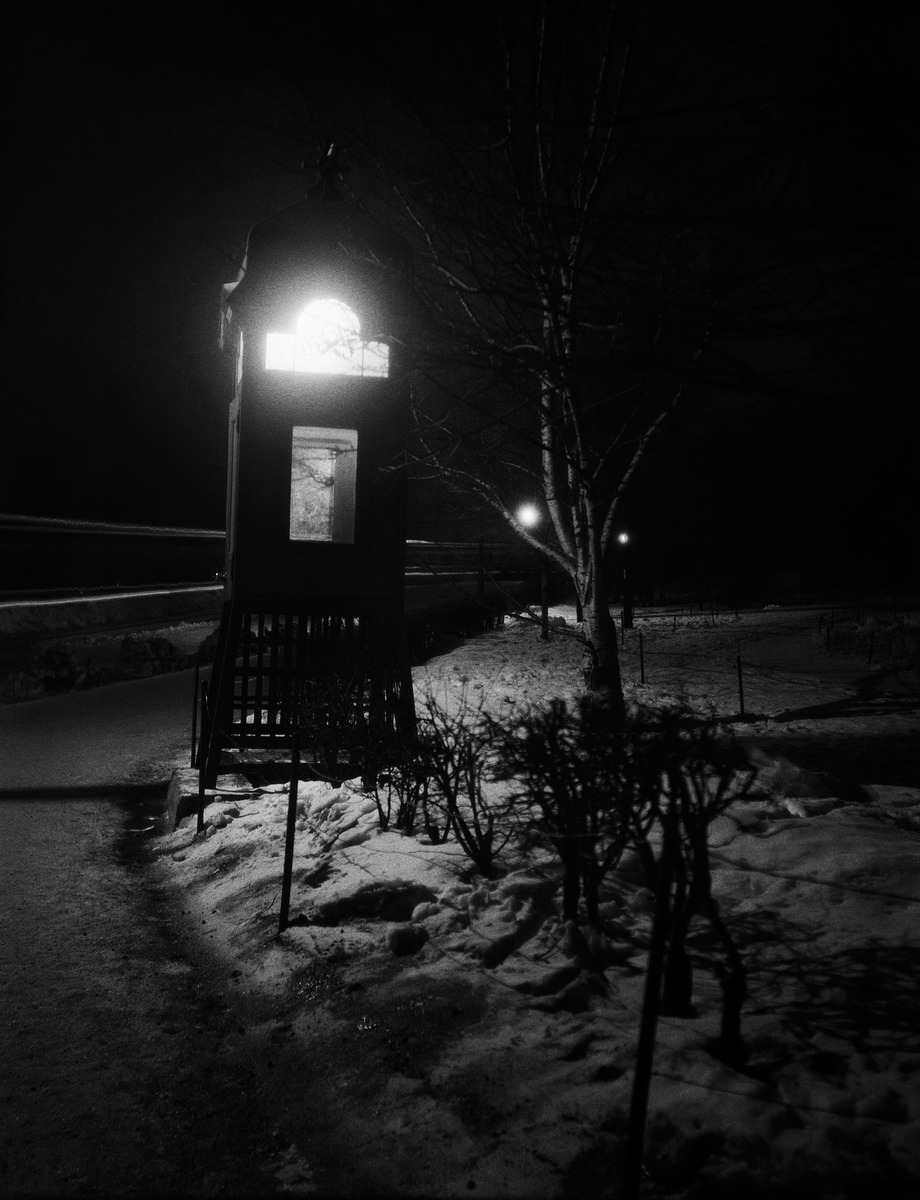
Puhelinkoppi Katajanokan puistossa
sisällön kuvaus: Puhelinkoppi Katajanokan puistossa. Vuosisadanvaihteen molemmin puolin Helsinki kasvoi

ja modernisoitui nopeasti, mikä näkyi varsinkin infrastruktuurin kehityksessä. Vuonna 1912

kaupunkiin saatiin ensimmäinen puhelinkoppi. mustavalkoinen
Kuvaaja: Timiriasew, Ivan, valokuvaaja
Ajankohta: kuvausaika 1910 -luku
Paikka: Suomi, Uusimaa, Helsinki, Katajanokka Helsinki, Katajanokan puisto
Aiheet: kioskit, puhelimet, talvi, lumi, puistot